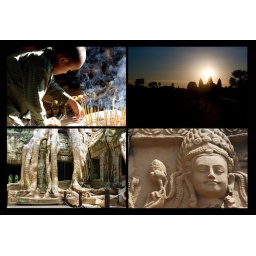
Cambodian boy moving the incense, Angkor Wat sunrise, Ta Prohm temple tree growth, bas relief in Angkor Wat